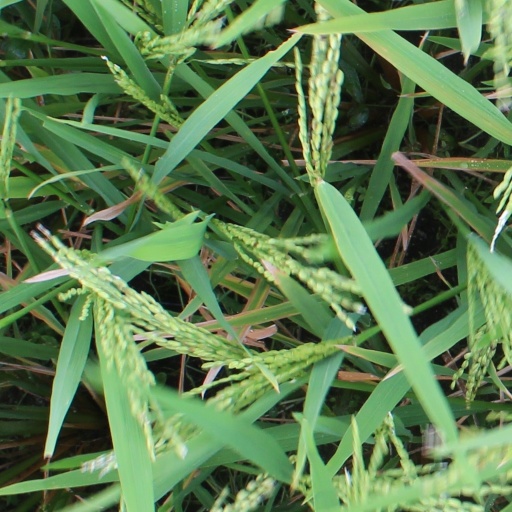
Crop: rice